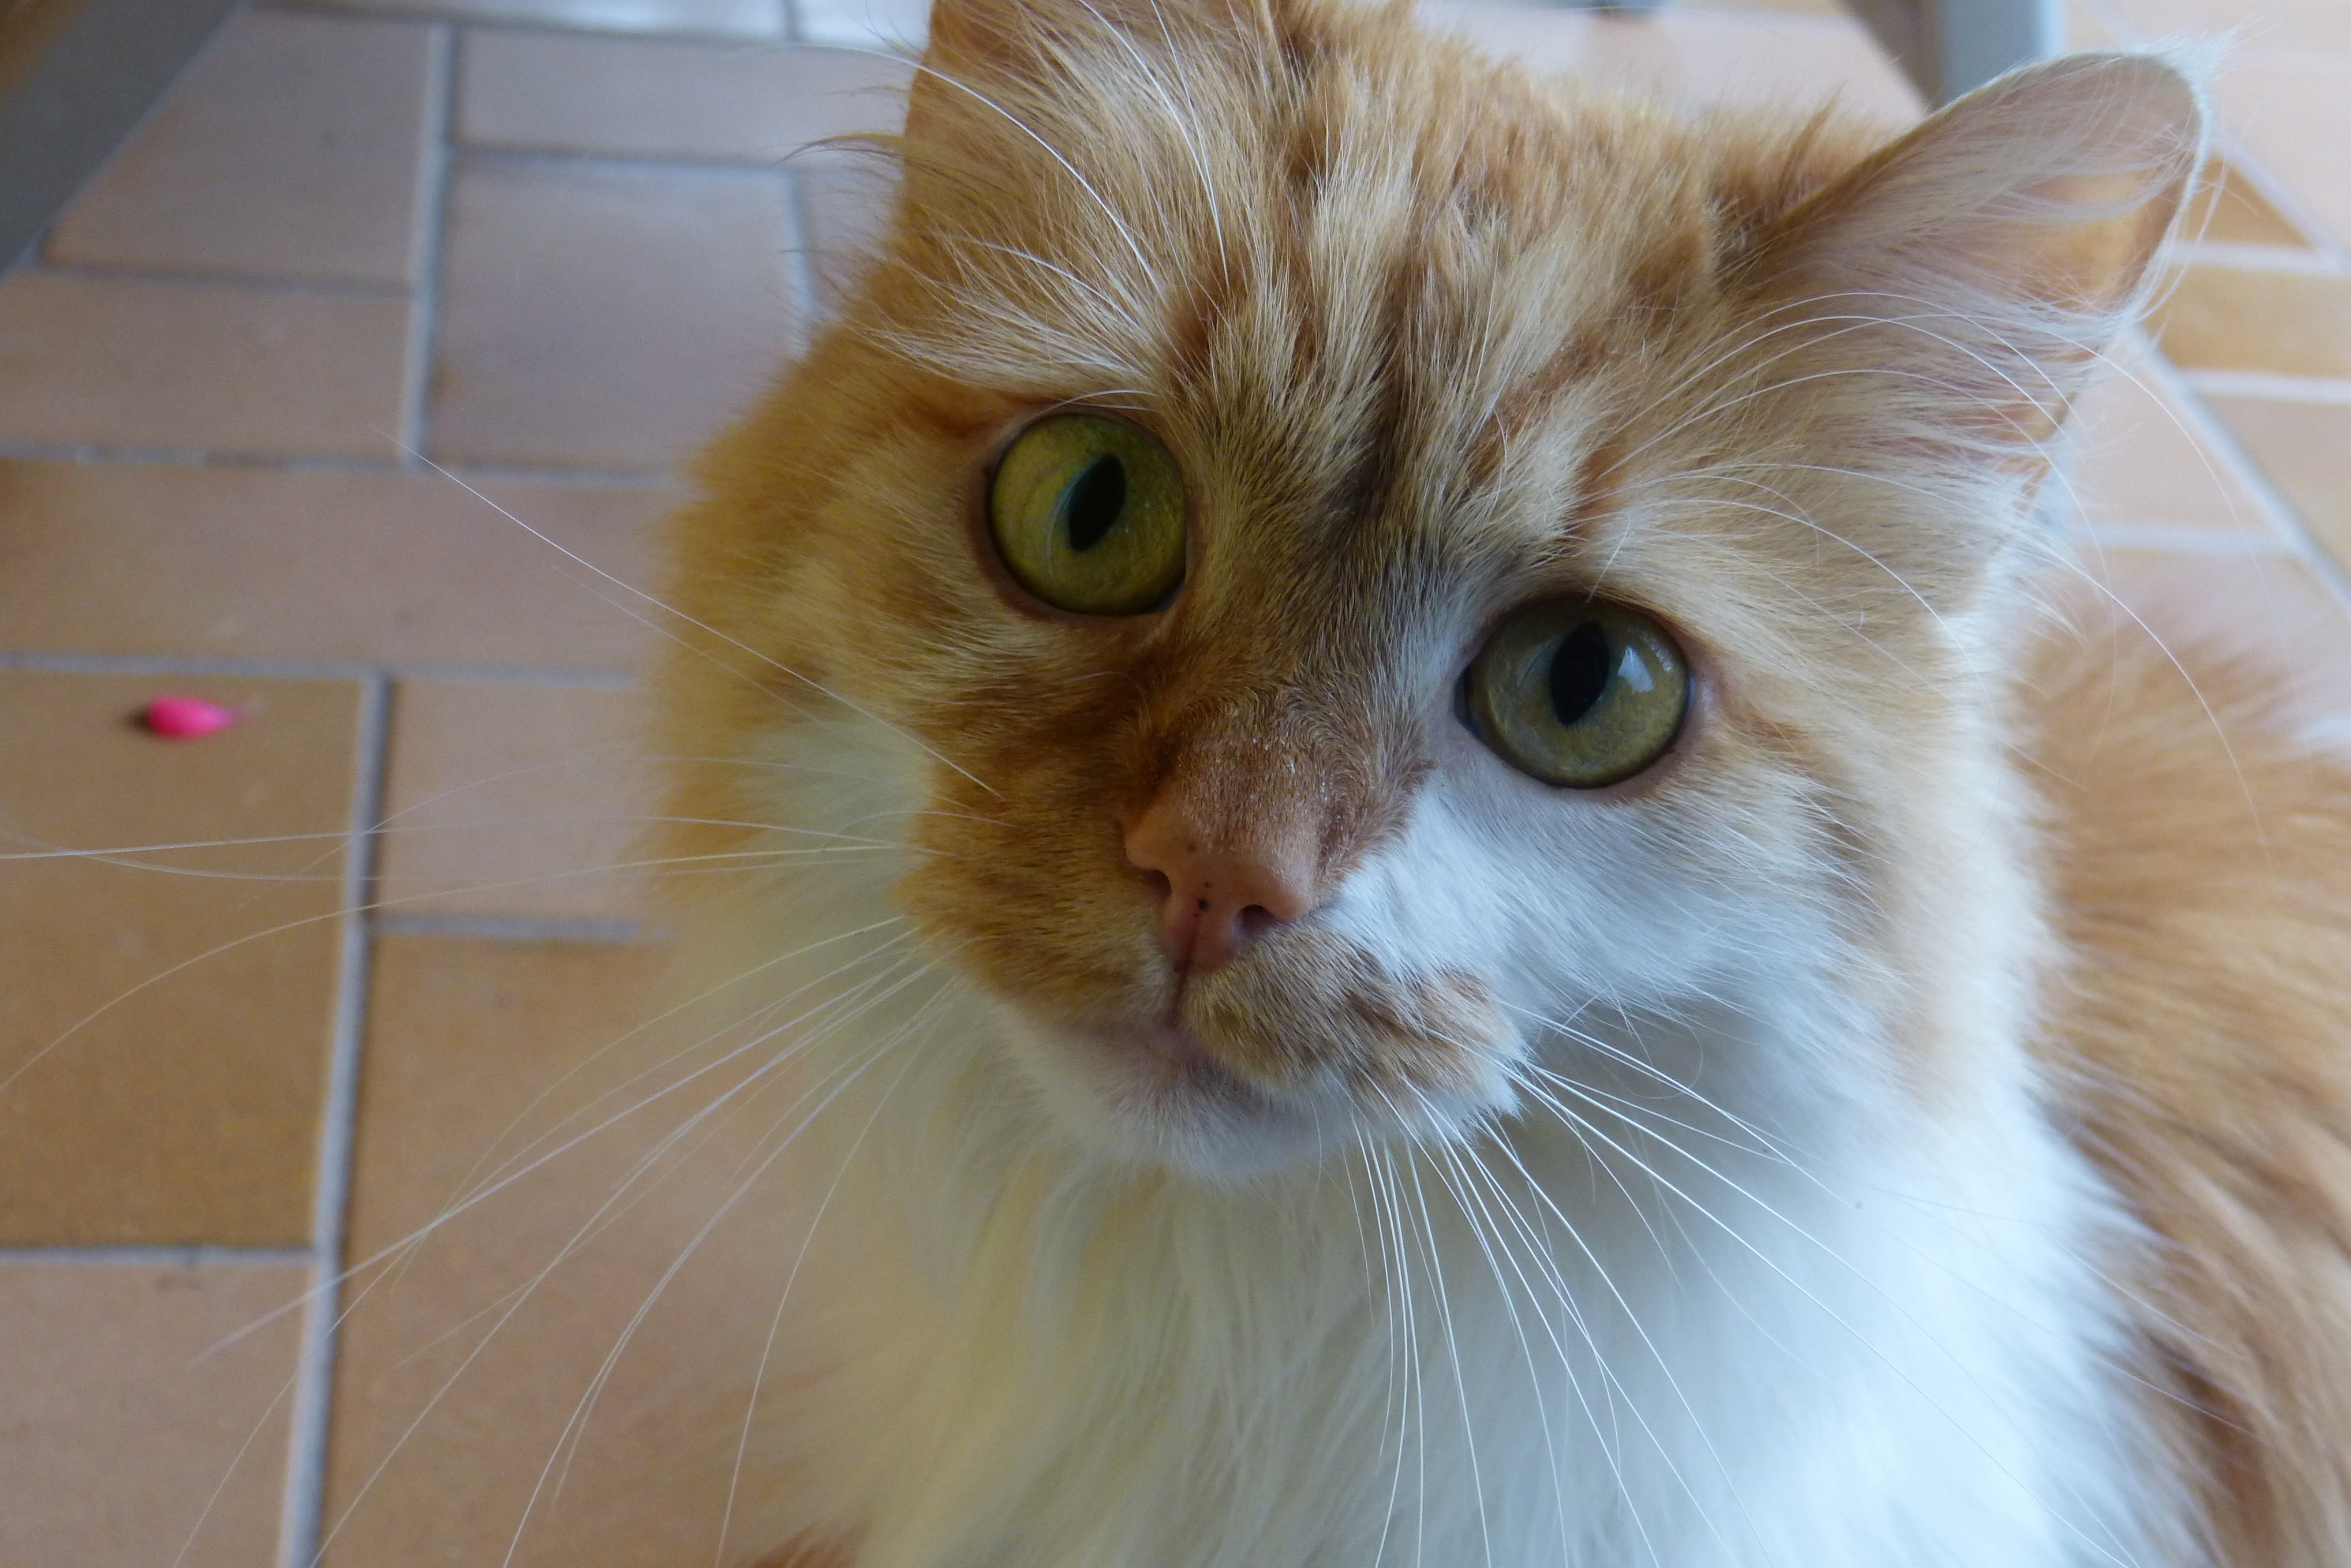
cute, kitten, cat, mammal, nose, eyes, whiskers, vertebrate, large, mieze, domestic cat, cat's eyes, norwegian forest cat, small to medium sized cats, cat like mammal, carnivoran, domestic short haired cat, domestic long haired cat